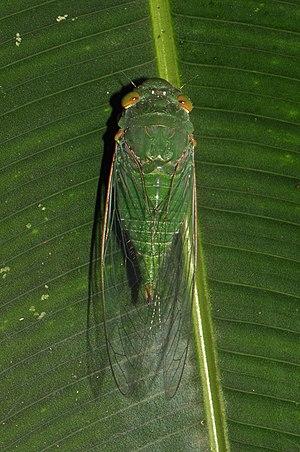
La cigale Dundubia vaginata est une espèce d'insecte de l'ordre des hémiptères, de la famille des Cicadidae, de la sous-famille des Cicadinae et du genre Dundubia.